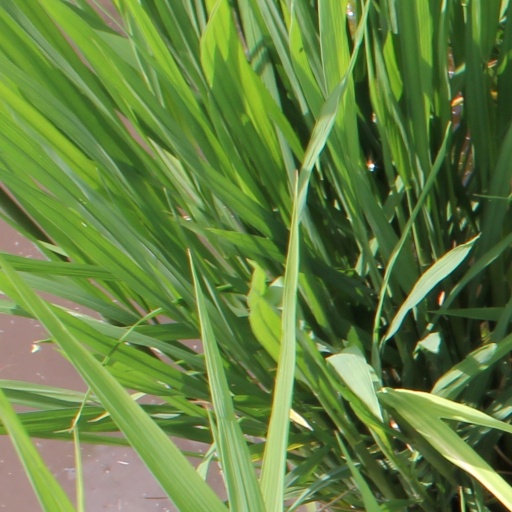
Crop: rice